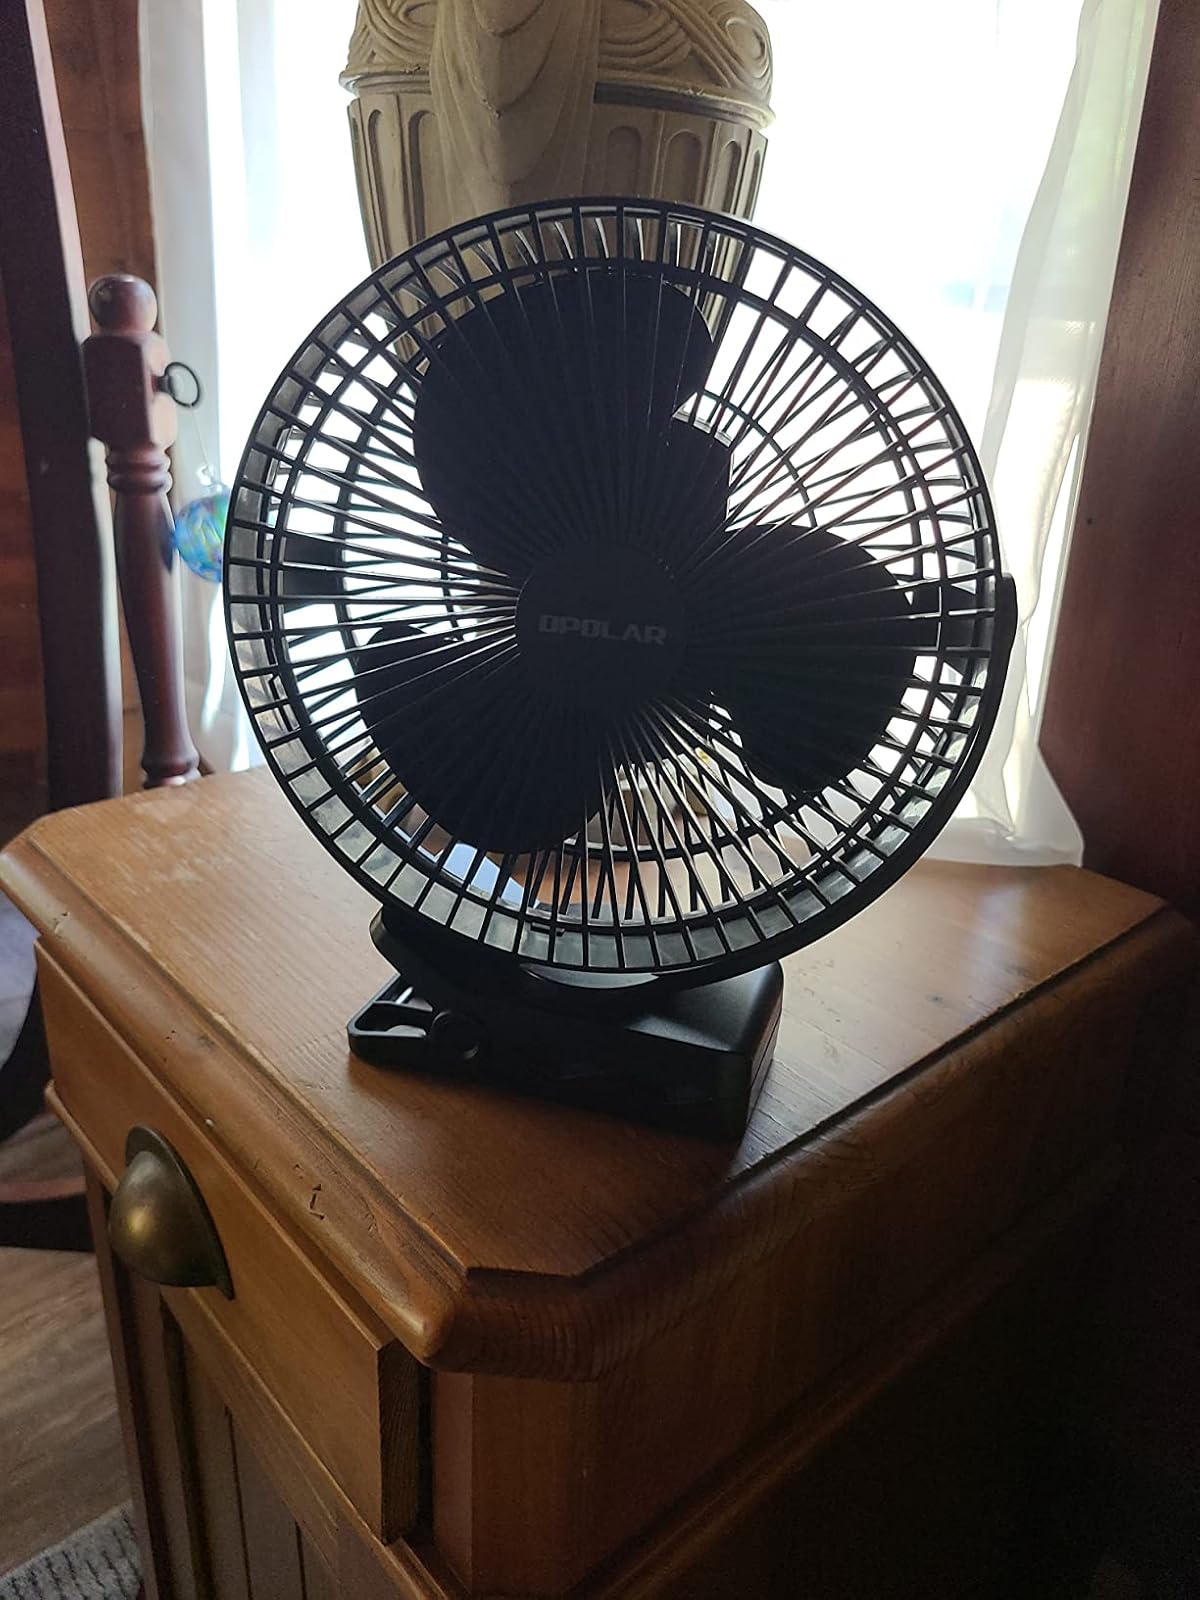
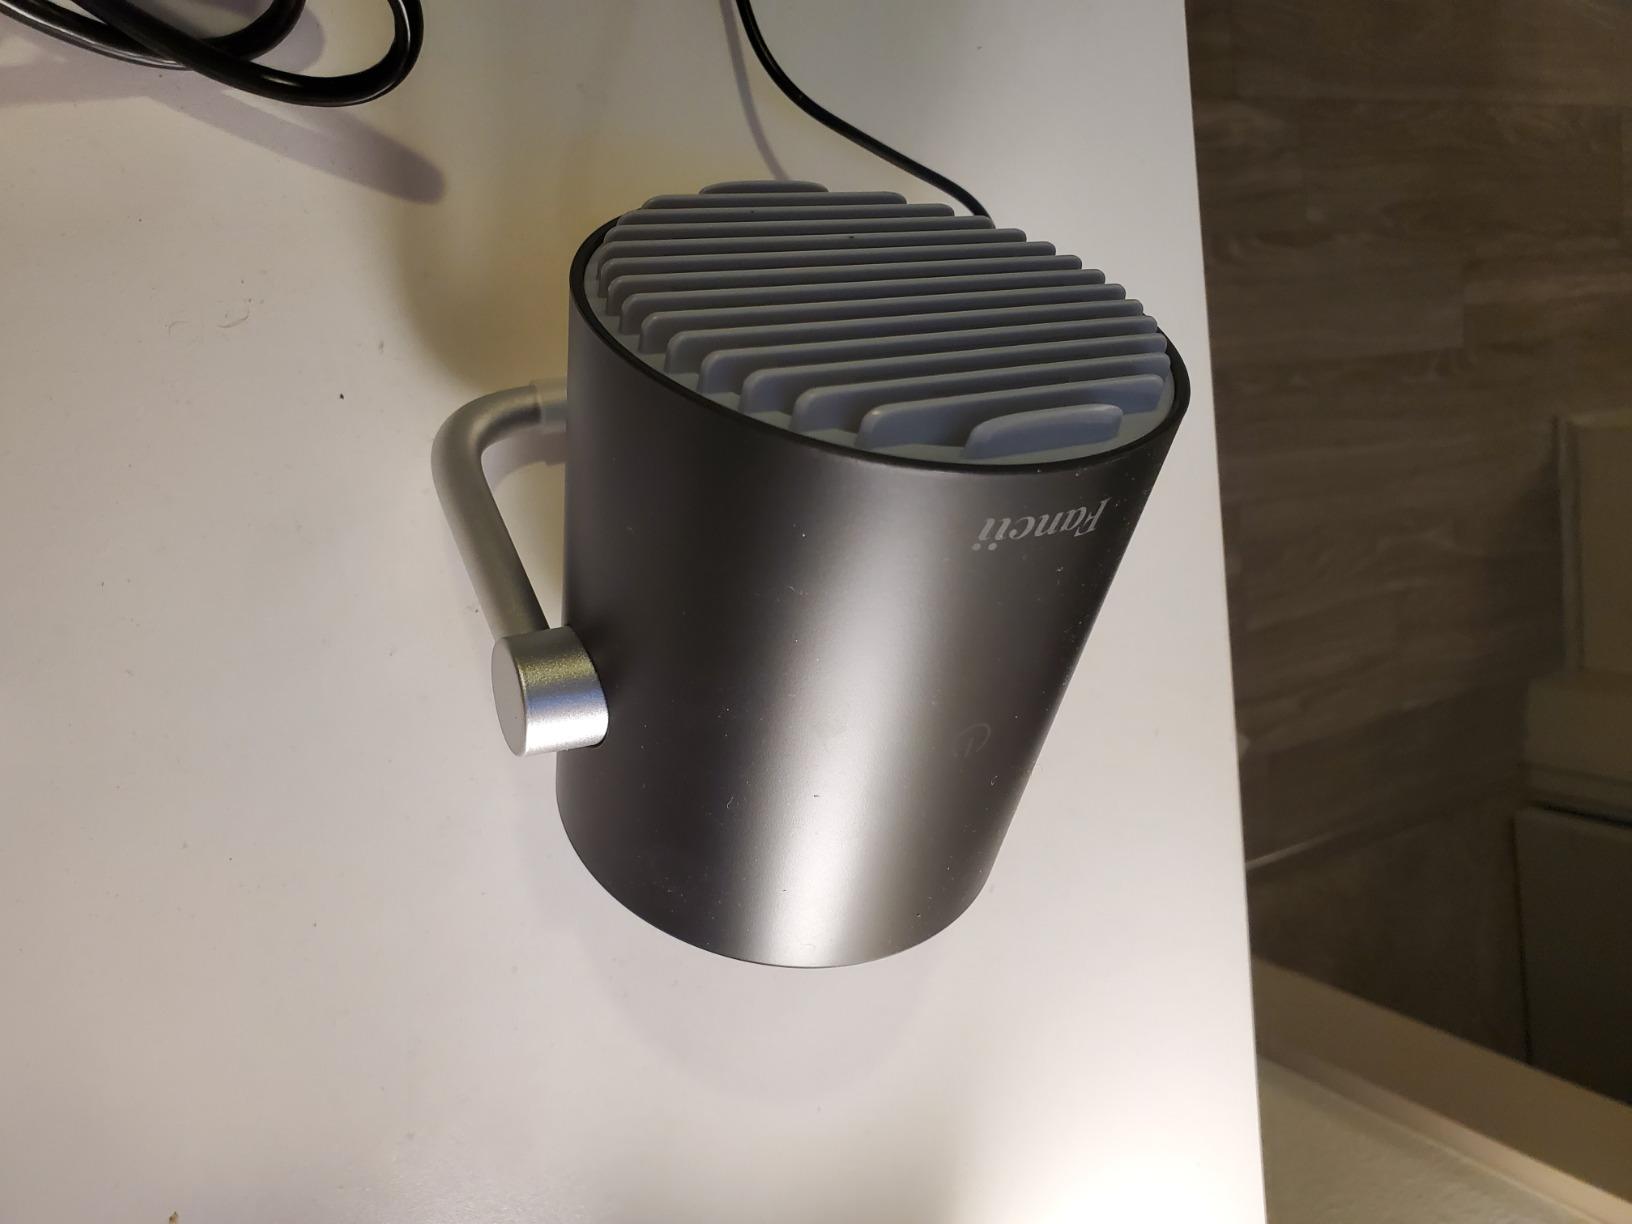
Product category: fan
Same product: no